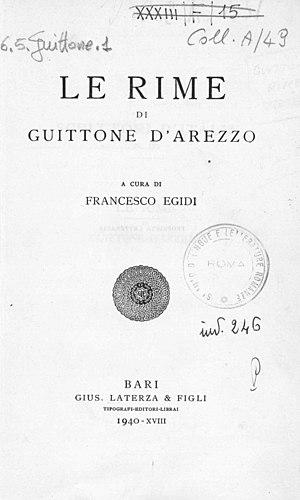
Guittone d'Arezzo est un poète toscan originaire de la cité-état d'Arezzo qui joua un rôle de premier plan dans l'acculturation culturelle de la poésie courtoise sicilienne et de la poésie occitane des Troubadours dans sa région natale au XIIIᵉ siècle.